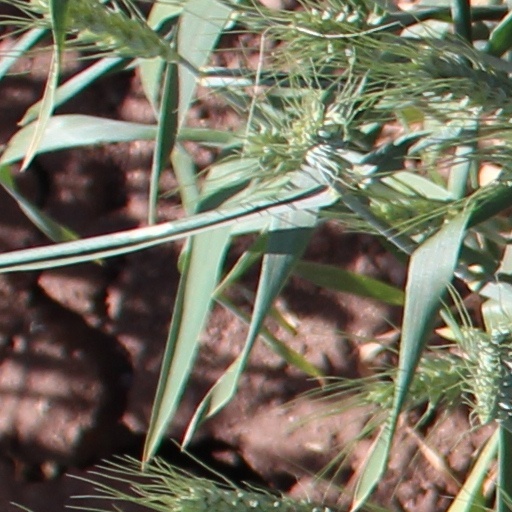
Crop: wheat